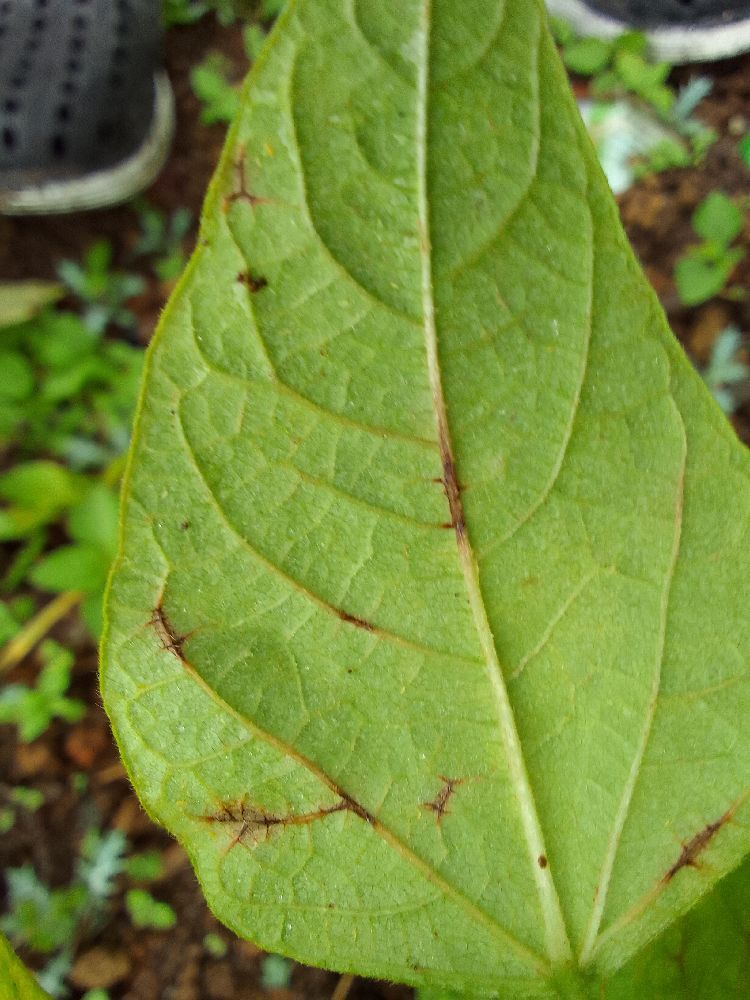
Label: anthracnose